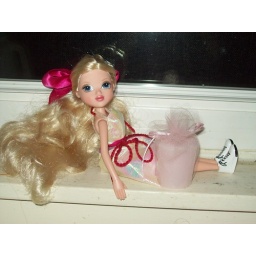
Avery in shiny dress by me with her white sneakers and a present! ( pink bow in hair)